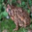
Label: frog